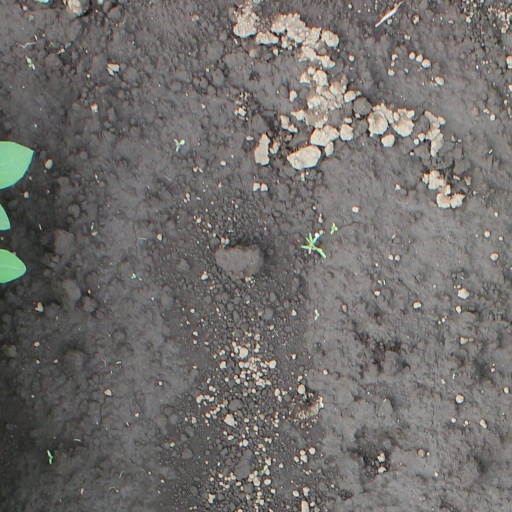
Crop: soybean